Varney Air Lines

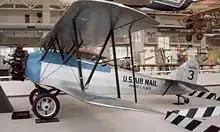
Swallow J-5 built 1924 with markings of CAM 5 as operated by Varney Airlines—displayed at the Museum of Flight, Boeing Field, Seattle, May 1989

Varney Air Lines was an American airline company that started service on April 6, 1926, as an airmail carrier. Formed by Walter Varney, the airline was based in Boise, Idaho, United States. The airline is one of the predecessors of United Airlines.